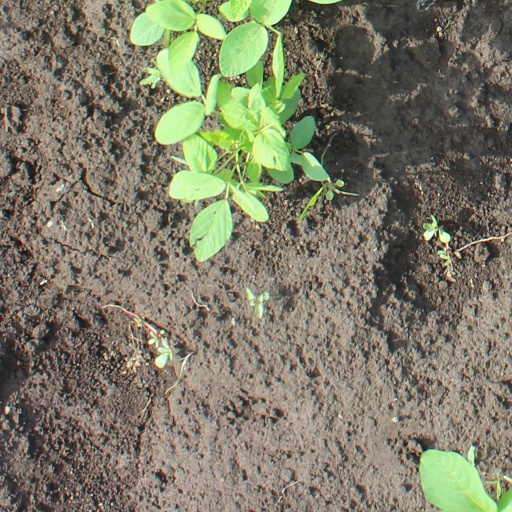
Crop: soybean